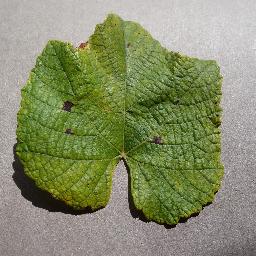
Label: Grape___Leaf_blight_(Isariopsis_Leaf_Spot)